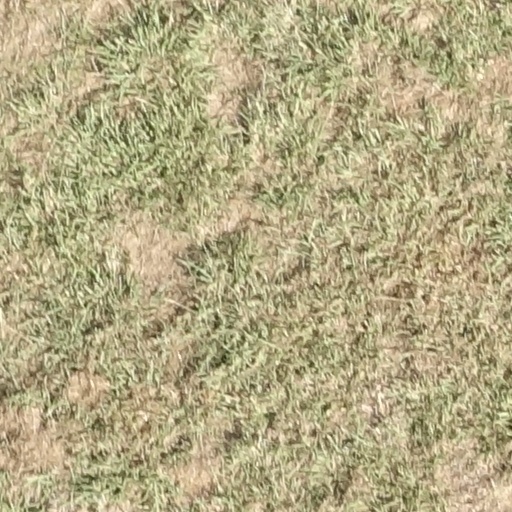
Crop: sorghum